GR Asia

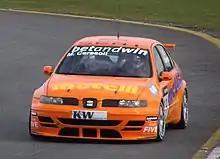
World Touring Car Championship 2006 Curitiba, after Qualify Maurizio Ceresoli (GR Asia – SEAT Toledo Cupra)

GR Asia is an auto racing team based in the United Kingdom and Hong Kong. They have raced in the World Touring Car Championship, the European Touring Car Championship and the British Touring Car Championship.